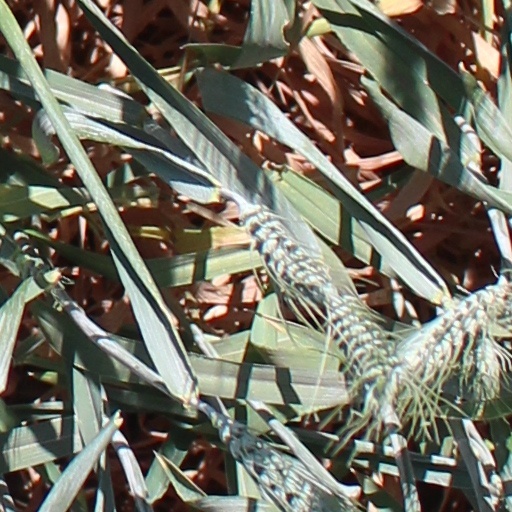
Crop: wheat